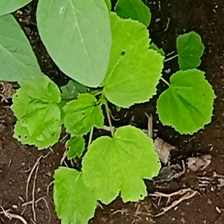
Weed species: Little_Mallow(Malva parviflora)